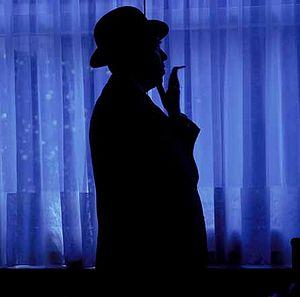
Lothar Wolleh, né le 20 janvier 1930 à Berlin et mort le 28 septembre 1979 à Londres, est un photographe allemand.
René Magritte, né le 21 novembre 1898 à Lessines dans le Hainaut et mort à Bruxelles le 15 août 1967, est un peintre surréaliste belge.